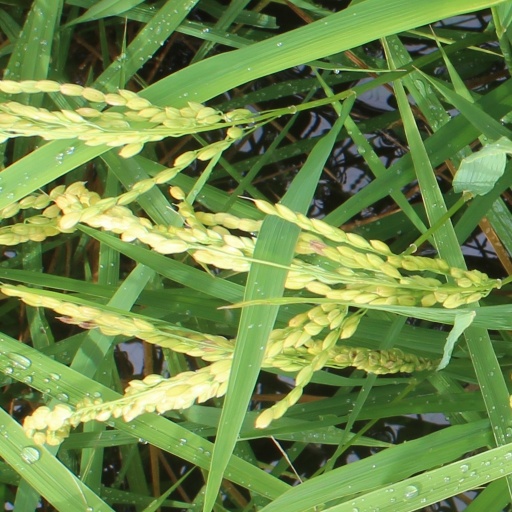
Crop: rice